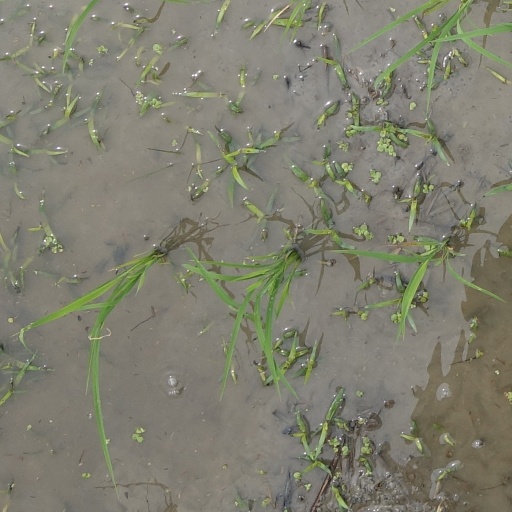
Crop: rice